Nadagamkarayo

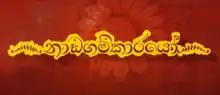
Title card (opening intro of the nadagamkarayo)

Nadagamkarayo is a 2021 Sri Lankan comedy thriller romantic television series broadcast on Swarnavahini TV. It is directed by Jayaprakash Sivagurunathan, produced by Chamara Samarawickrama and written by Saddha Mangala Sooriyabandara. It aired every weekday from 9:30 pm to 10:00 pm onwards. It was broadcast from 18 January 2021 to 2 August 2022. It has received positive reviews from critics, with praise for the screenplay and performances, and rated as one of the most popular teledramas in Sri Lanka. A spin-off series "Kolam Kuttama" directed by Sivagurunathan and written by Sooriyabandara was started on 3 August 2022.